Periyar

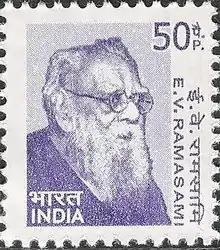
Periyar on postal stamp of India, issued in 2009

In 1949, Periyar's chief lieutenant, Conjeevaram Natarajan Annadurai, established a separate association called the "Dravida Munnetra Kazhagam" (DMK), or Dravidian Progressive Federation. This was due to differences between the two, while Periyar advocated a separate independent Dravidian or Tamil state, Annadurai compromised with the Delhi government, at the same time claiming increased state independence. Periyar was convinced that individuals and movements that undertake the task of eradicating the social evils in the Indian sub-continent have to pursue the goal with devotion and dedication without deviating from the path and with uncompromising zeal. Thus, if they contest elections aiming to assume political power, they would lose vigour and a sense of purpose. But among his followers, there were those who had a different view, wanting to enter into politics and have a share in running the government. Thus, when Periyar married Maniammai on 9 July 1948, they quit the "Dravidar Kazhagam", stating that Periyar married Maniammayar who was the daughter of Kanagasabhai when he was 70 and she 32. Those who parted company with Periyar joined the DMK. Though the DMK split from the "Dravidar Kazhagam", the organisation made efforts to carry on Periyar's Self-Respect Movement to villagers and urban students. The DMK advocated the thesis that the Tamil language was much richer than Sanskrit and Hindi in content, and thus was a key which opened the door to subjects to be learned. The "Dravidar Kazhagam" continued to counter Brahminism, Indo-Aryan propaganda, and uphold the Dravidians' right of self-determination.